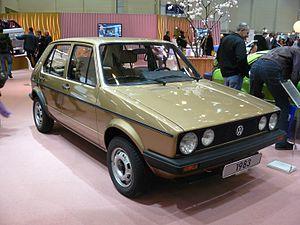
La Golf est un modèle d'automobile lancé par Volkswagen en 1974 afin d'amener un véhicule compact de 3,705 mètres de long et à hayon sur le marché. Elle est le troisième modèle à traction de la marque après la K70 en 1970 et la Passat en 1973. Dessinée par Giorgetto Giugiaro, elle sort en 1974 et remporta immédiatement le succès. Les moteurs 1,1 litre de 50 ch ou 1,5 litre de 70 ch sont placés transversalement à l'avant, à la différence des Volkswagen Passat et Audi 80.